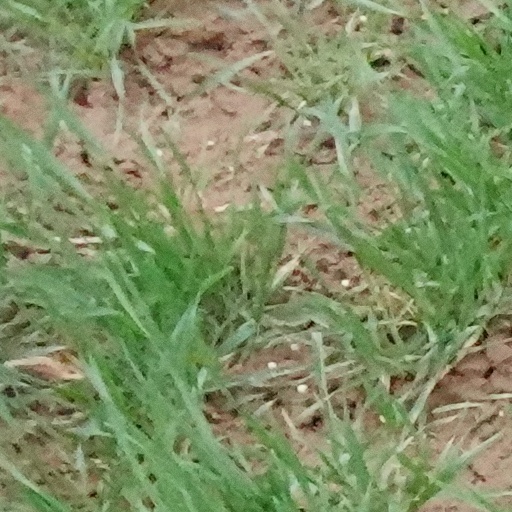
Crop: wheat